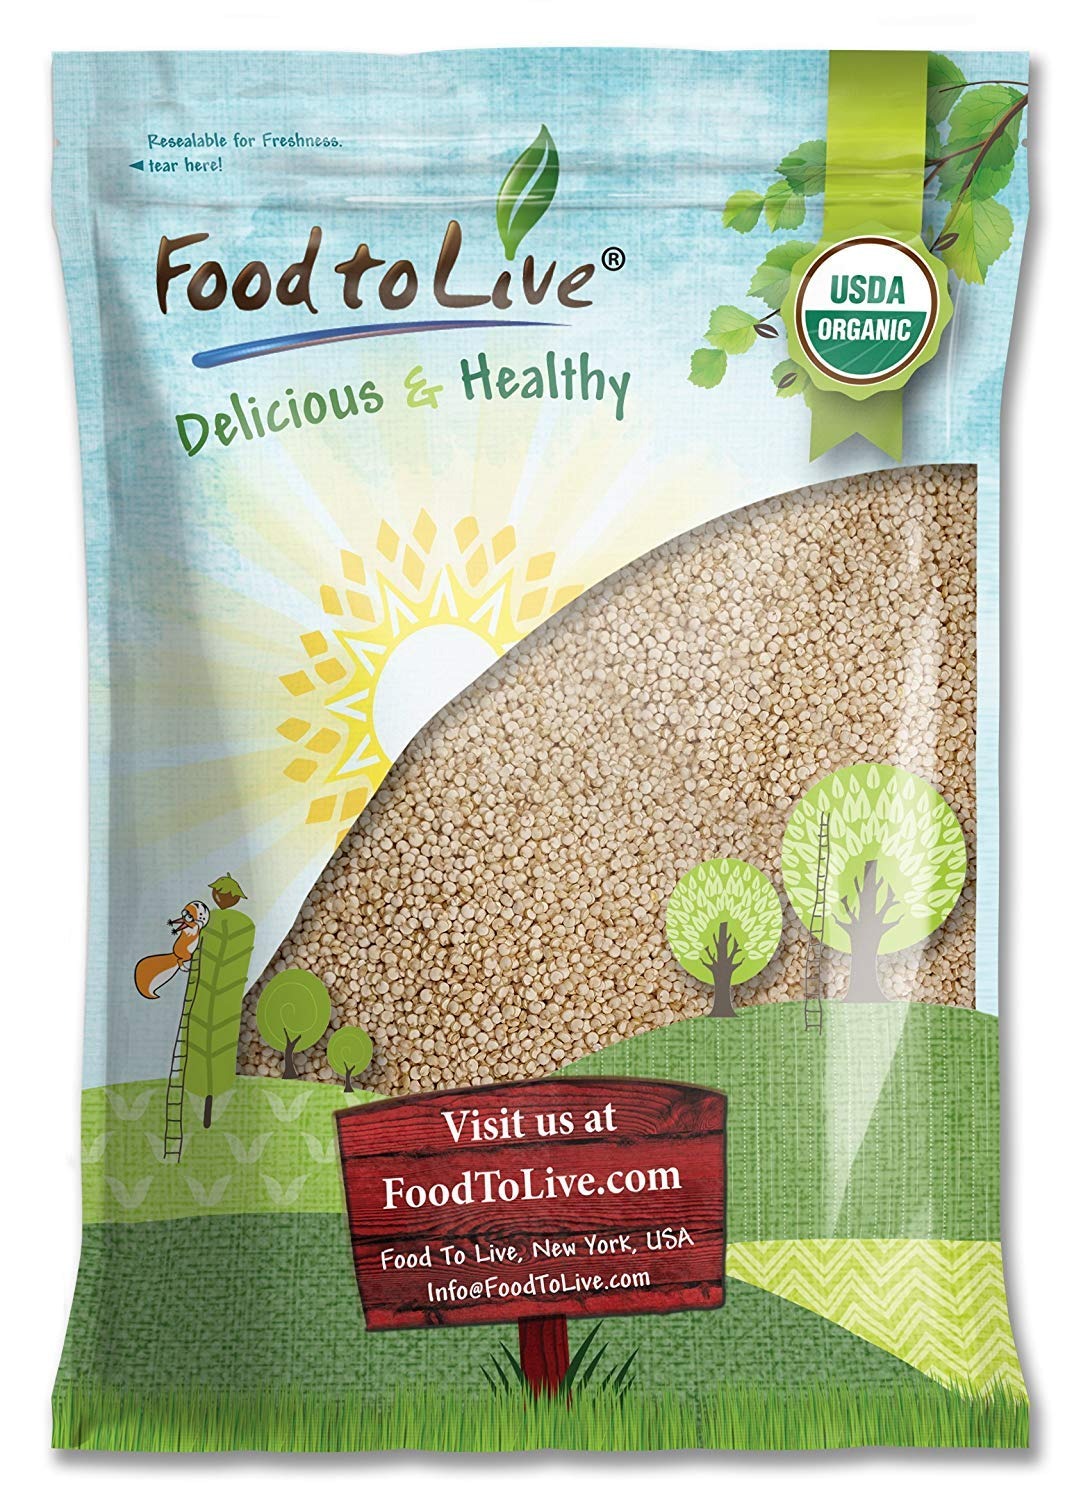
Item Name: Food to Live Organic Royal White Quinoa, 15 Pounds Whole Grain, Non-GMO, Kosher, Vegan, Sirtfood, Bulk
Bullet Point 1: ✔️ ORGANIC PRODUCT: Food to Live Organic White Quinoa is 100% toxin-free.
Bullet Point 2: ✔️ NUTRITIOUS WHOLE GRAIN: Quinoa contains manganese, phosphorus, and many other essential minerals.
Bullet Point 3: ✔️ DELICIOUS: There are hundreds of fantastic quinoa recipes everyone would love.
Bullet Point 4: ✔️ GOOD FOR ANY DIET: Organic Royal White Quinoa from Food to Live is rich in dietary fiber and low in saturated fat & sodium.
Bullet Point 5: ✔️ BOOST OF ANTIOXIDANTS: Quinoa contains potent antioxidants
Product Description: Organic White Quinoa is a fantastic superfood that can benefit any diet. Technically, quinoa is not a grain, although it’s classed as ‘whole grain’ due to the way it’s processed by the body and its cooking method. Quinoa is a seed, and it contains both carbs and proteins. Therefore, you should plan your low-carb diet meals carefully if you want to enrich them with this amazing food. Quinoa isn’t a part of the traditional Paleo diet, but it can be included into it as a replacement for grains. In this case, it must be eaten in moderation. Quinoa seeds, flour, and pasta are a great alternative for people who want to avoid gluten. Nutritional Value Main quinoa benefits come from the high nutritional value of these seeds. Research says that the nutrients in cooked quinoa are similar to those of dried whole milk, which means it’s a great option for a vegan or vegetarian diet. Quinoa cereal gives you a boost of nutrients that include, but aren’t limited to, manganese, magnesium, phosphorus, iron, and copper. Directions Quinoa seeds can be soaked and cooked like any regular grain. You should store Organic Royal White Quinoa is an airtight container to prevent moisture from damaging it. The seeds would keep for many months. You can enjoy this food in many ways, quinoa salad and soup are both delicious, but you can mix almost anything with the cooked seeds. Try out this tasty breakfast recipe: - 2 cups quinoa (cooked) - 3 eggs - 1 apple (chopped) - ¼ cup maple syrup - ½ tsp cinnamon Instructions: - Mix all ingredients in a bowl. - Preheat an oven to 350F. - Scoop quinoa mixture into a muffin pan. - Bake for 15 minutes.
Value: 240.0
Unit: Ounce

Price: 67.99